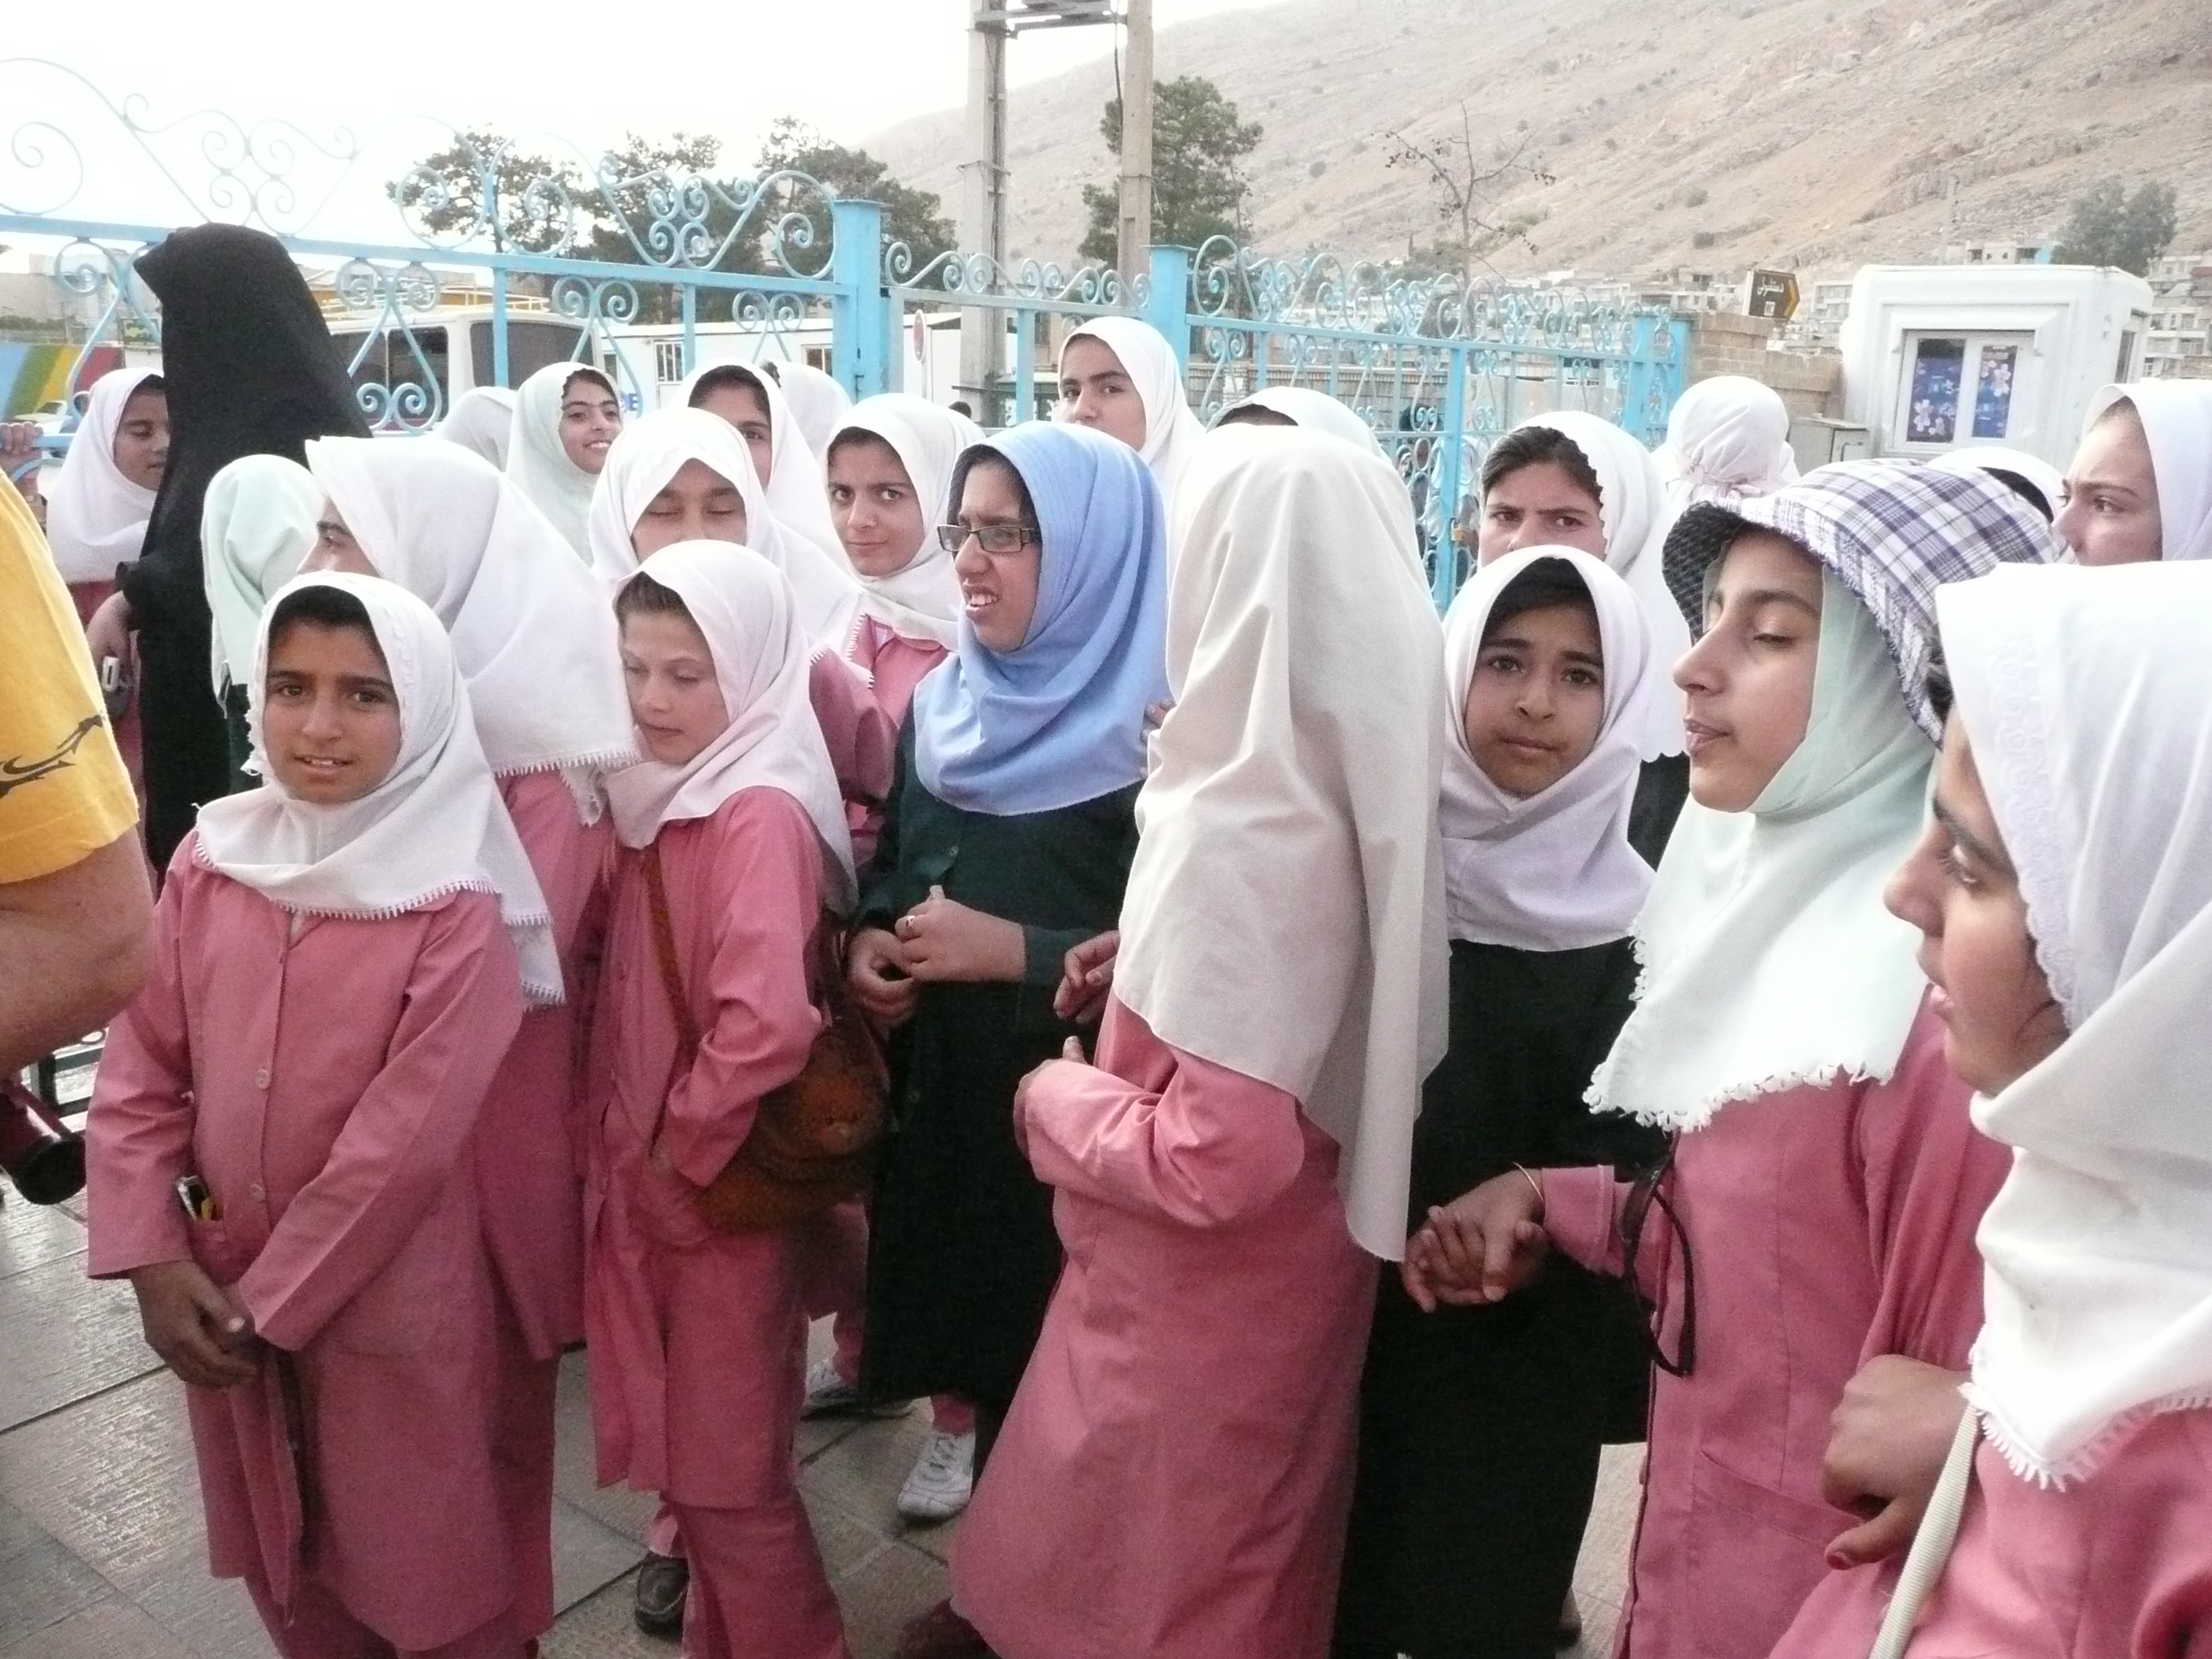
person, people, girl, woman, community, iran, blessing, ritual, school class, clergy, school uniform